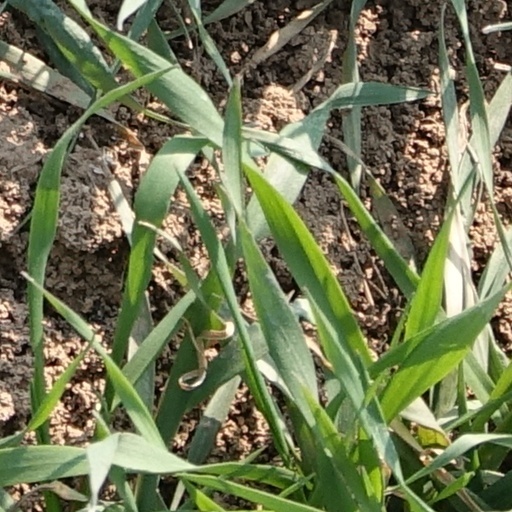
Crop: wheat